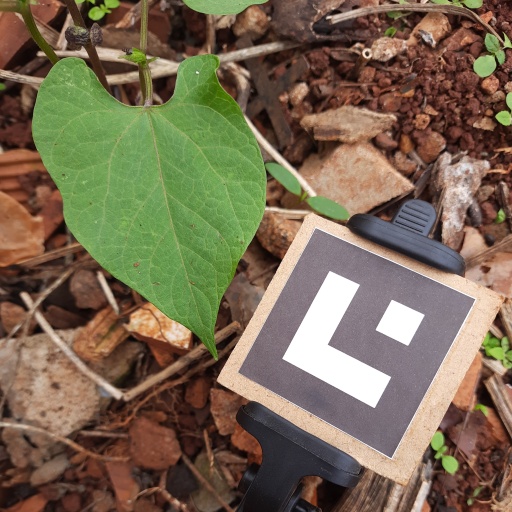
Observations: wavy surface, no eating holes, with soild dust, under shade